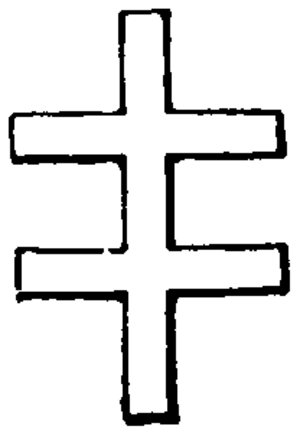
Lorrainekorset
Lothringenkors
Lorrainekorset er et kors med to tværbjælker, der er lige lange og deler korsets stamme i tre omtrent lige lange dele. Den øverste tværbjælke kan også være lidt kortere end den nederste, og stammens nederste stykke kan være længere.